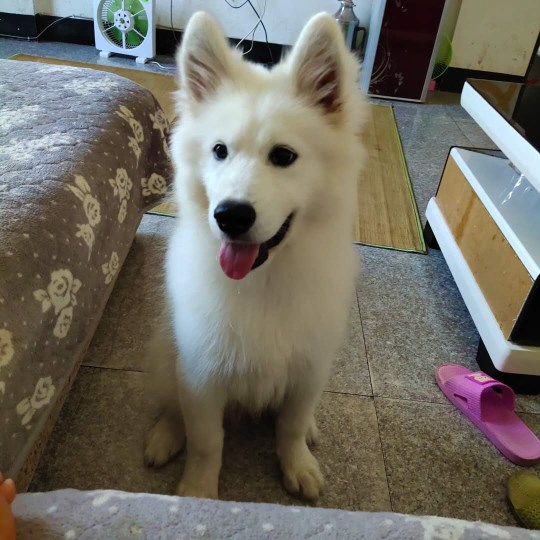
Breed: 2192-n000088-Samoyed